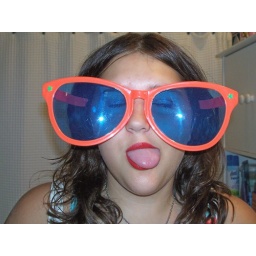
my friend marissa in some huge glasses and wearing red lipstick. lol